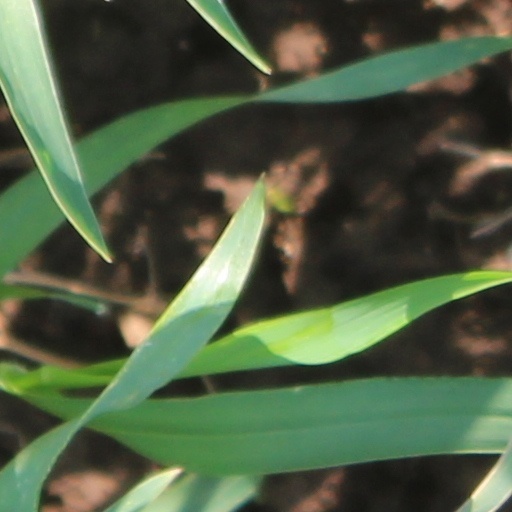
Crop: wheat